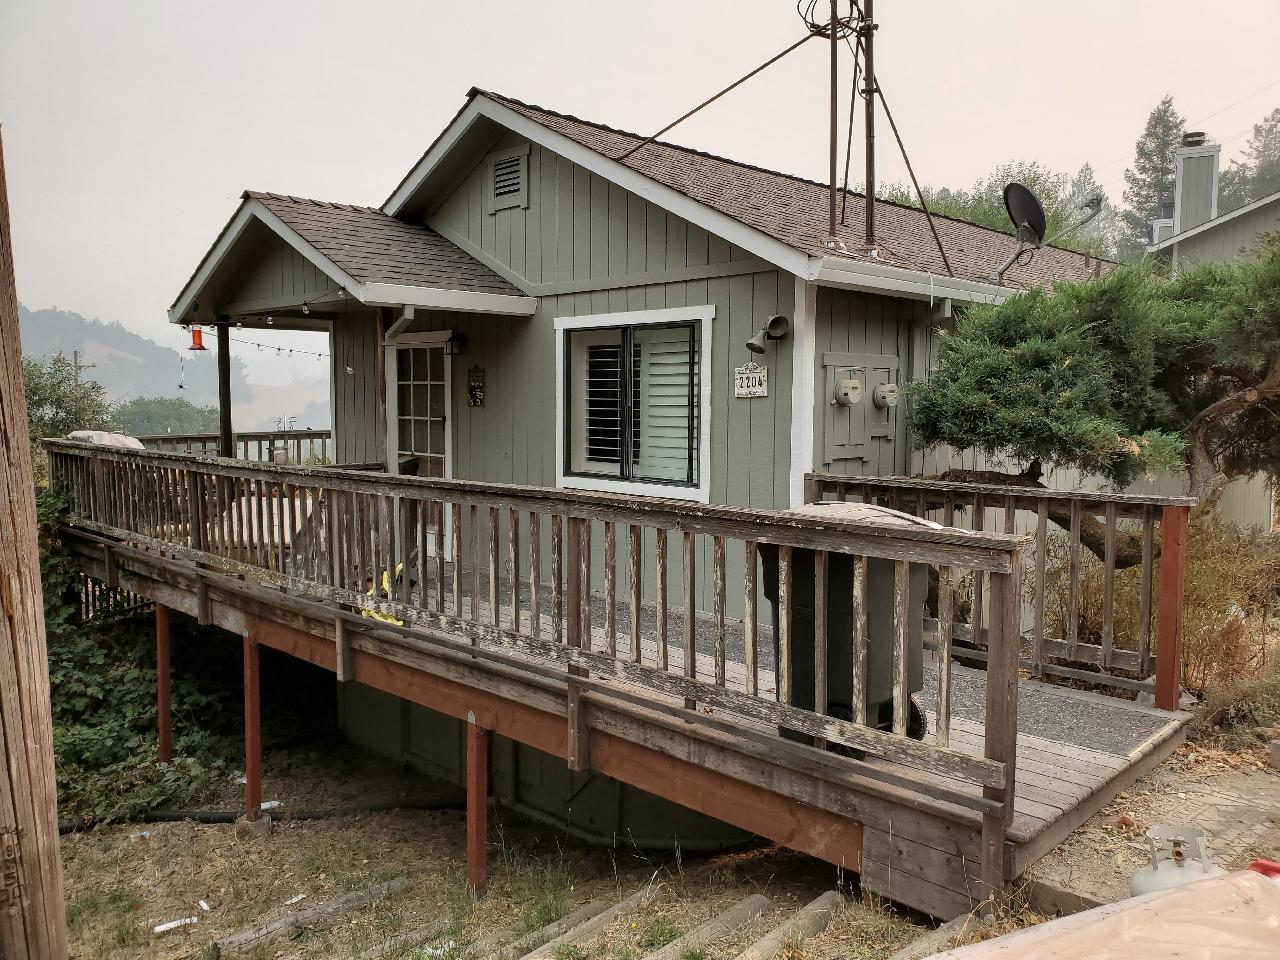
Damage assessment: no_damage